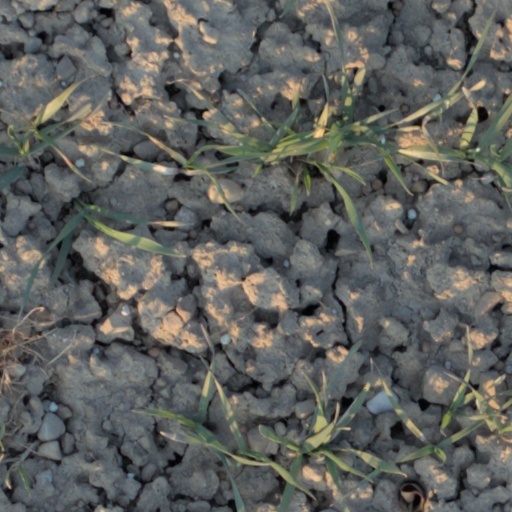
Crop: wheat